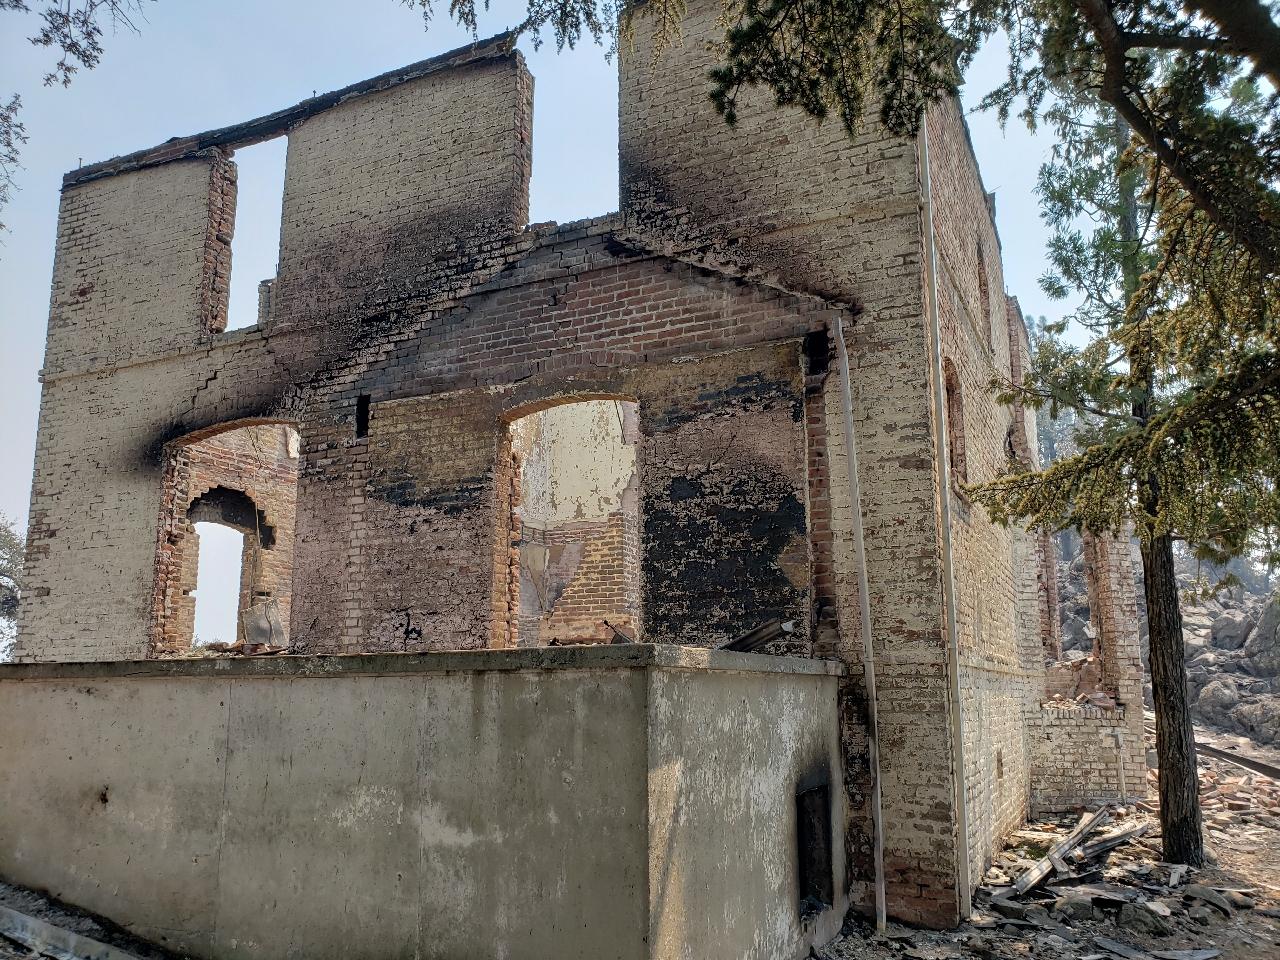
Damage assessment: destroyed